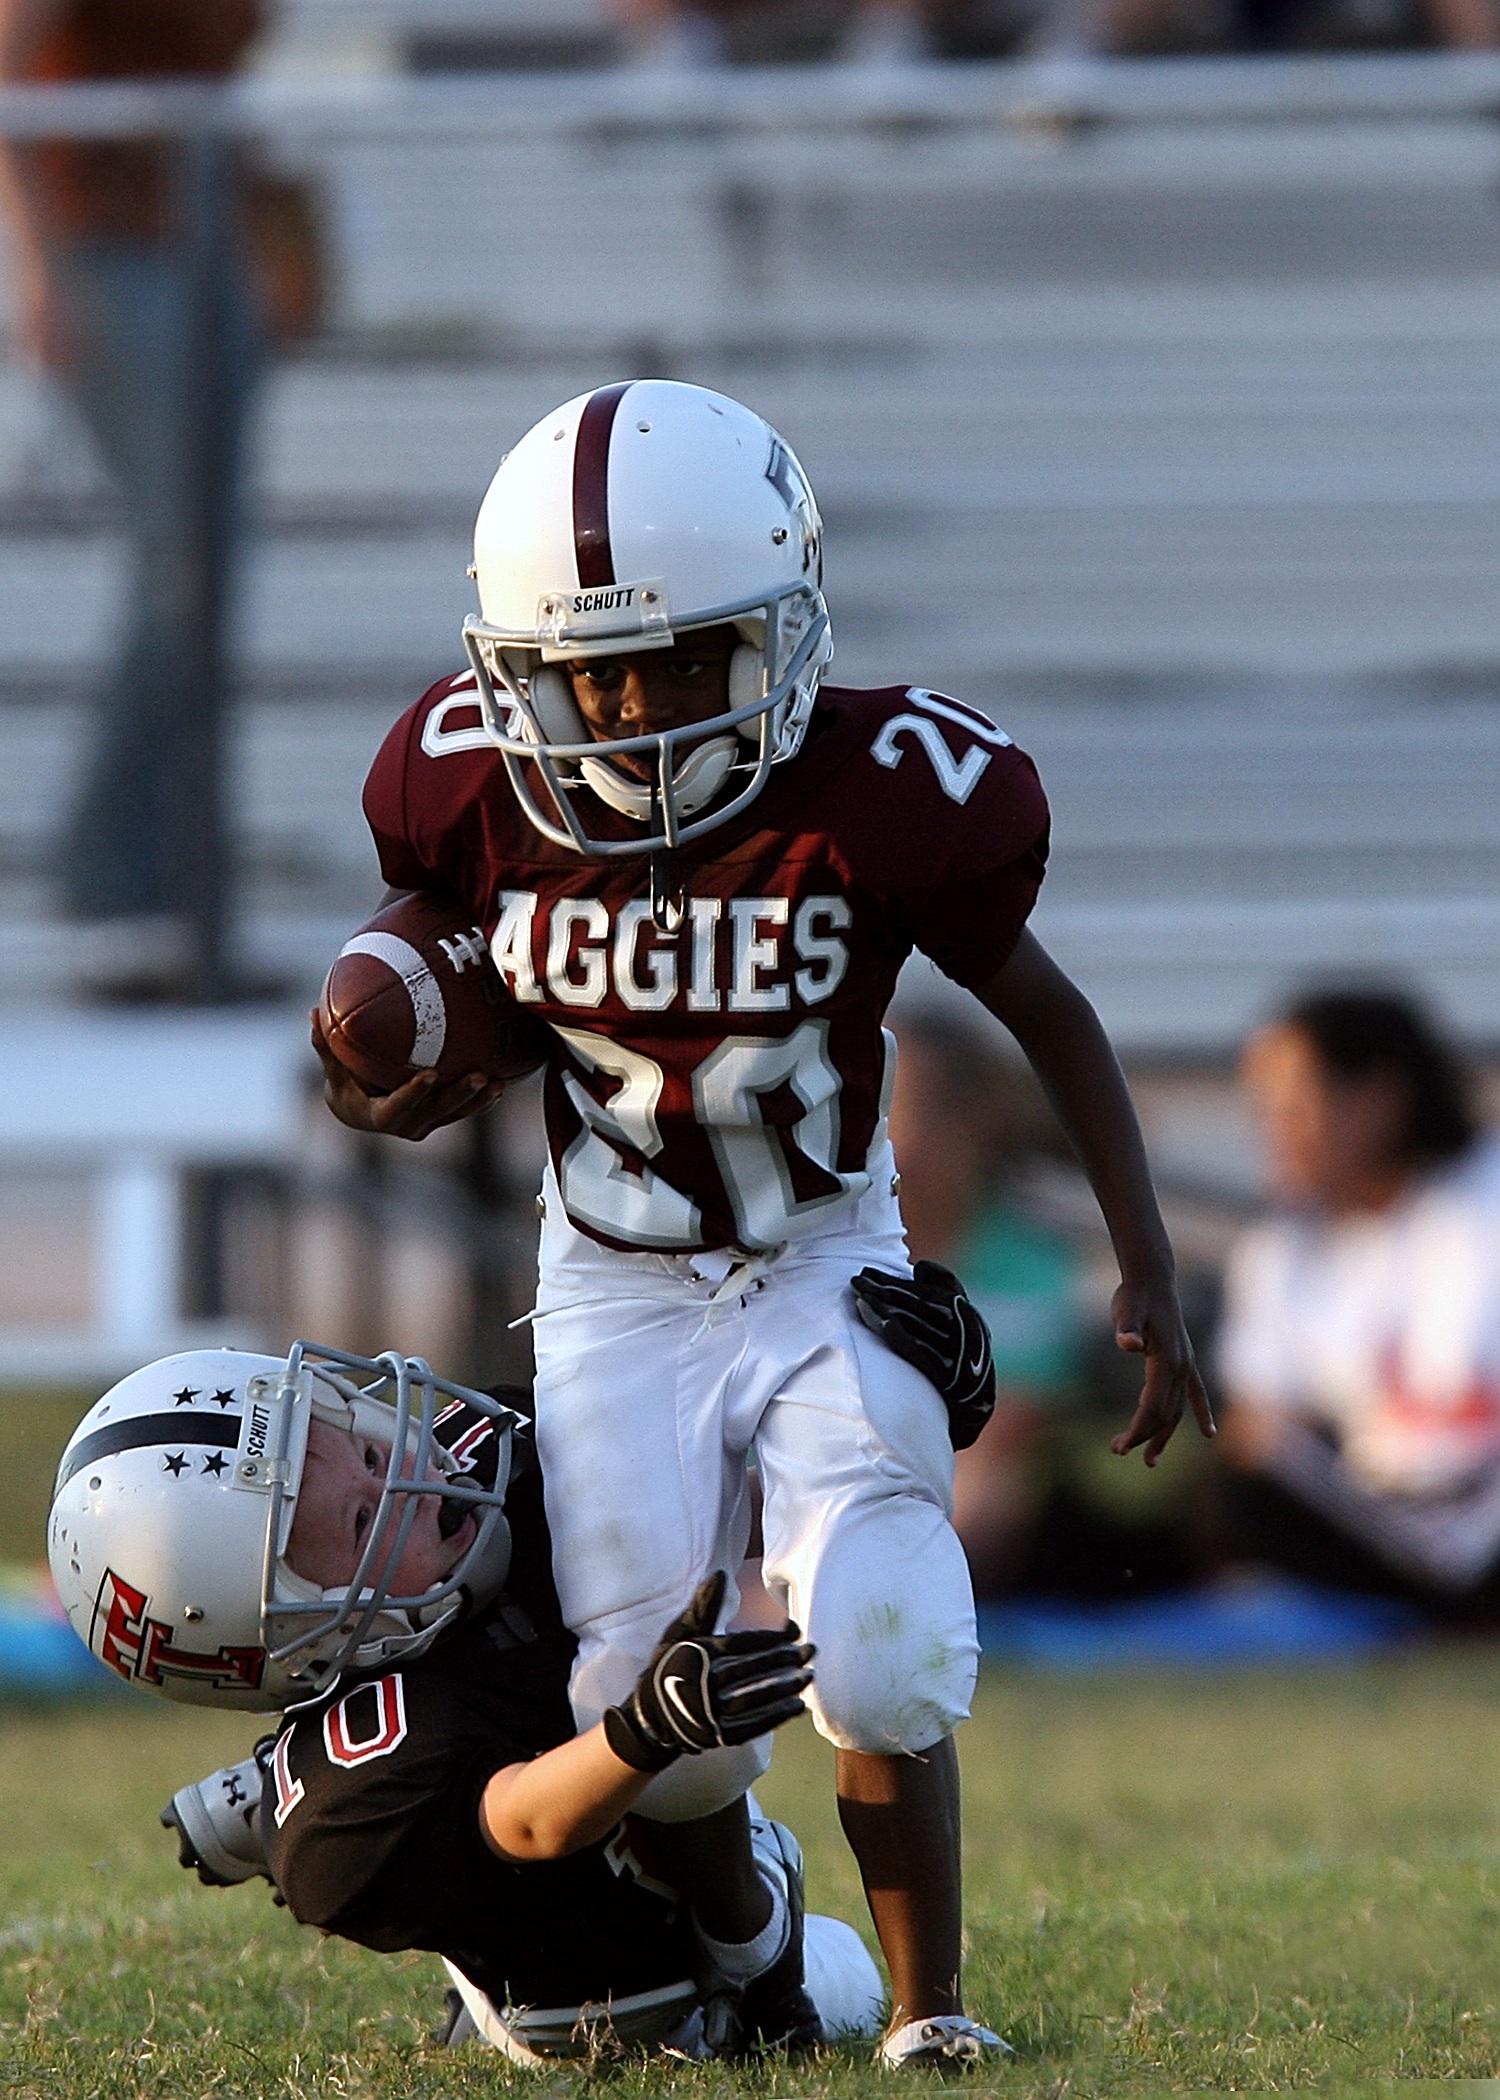
grass, sport, field, boy, running, young, green, youth, small, action, soccer, runner, playing, football, player, activity, competition, american, american football, sports, helmet, ball, touchdown, tackle, ball carrier, running back, youth league, canadian football, football equipment and supplies, gridiron football, protective equipment in gridiron football